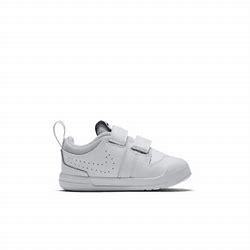
Brand: Nike
Model: Pico 5